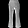
Label: Trouser